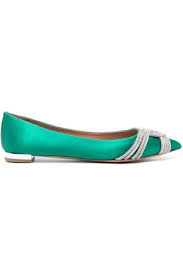
Label: Ballet Flat